Ranch

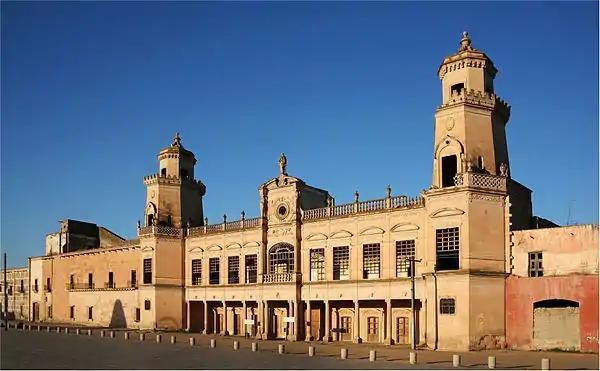
Jaral de Berrios, probably the most important and wealthiest hacienda in Mexico in Colonial times and early 19th century.

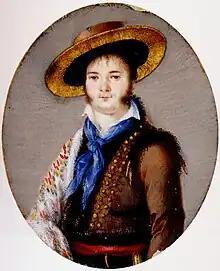
The Count and Marquis, Don Juan Nepomuceno de Moncada y Berrio (1781–1859).

By 1554, there were 60 estancias de ganado mayor in the Valley of Toluca in central Mexico, with more than 150,000 head of cattle and horses. It’s estimated that just in central Mexico, there were around 1.3 million head of cattle by 1620. Between 1550 and 1619, 103 cattle estancias (+444,789 acres), 118 sheep estancias (approximately 200,000 acres); 42 mare estancias (186,000 acres) and 130 caballerías (approximately 14000 acres) were granted in the Huasteca region of San Luis Potosí.